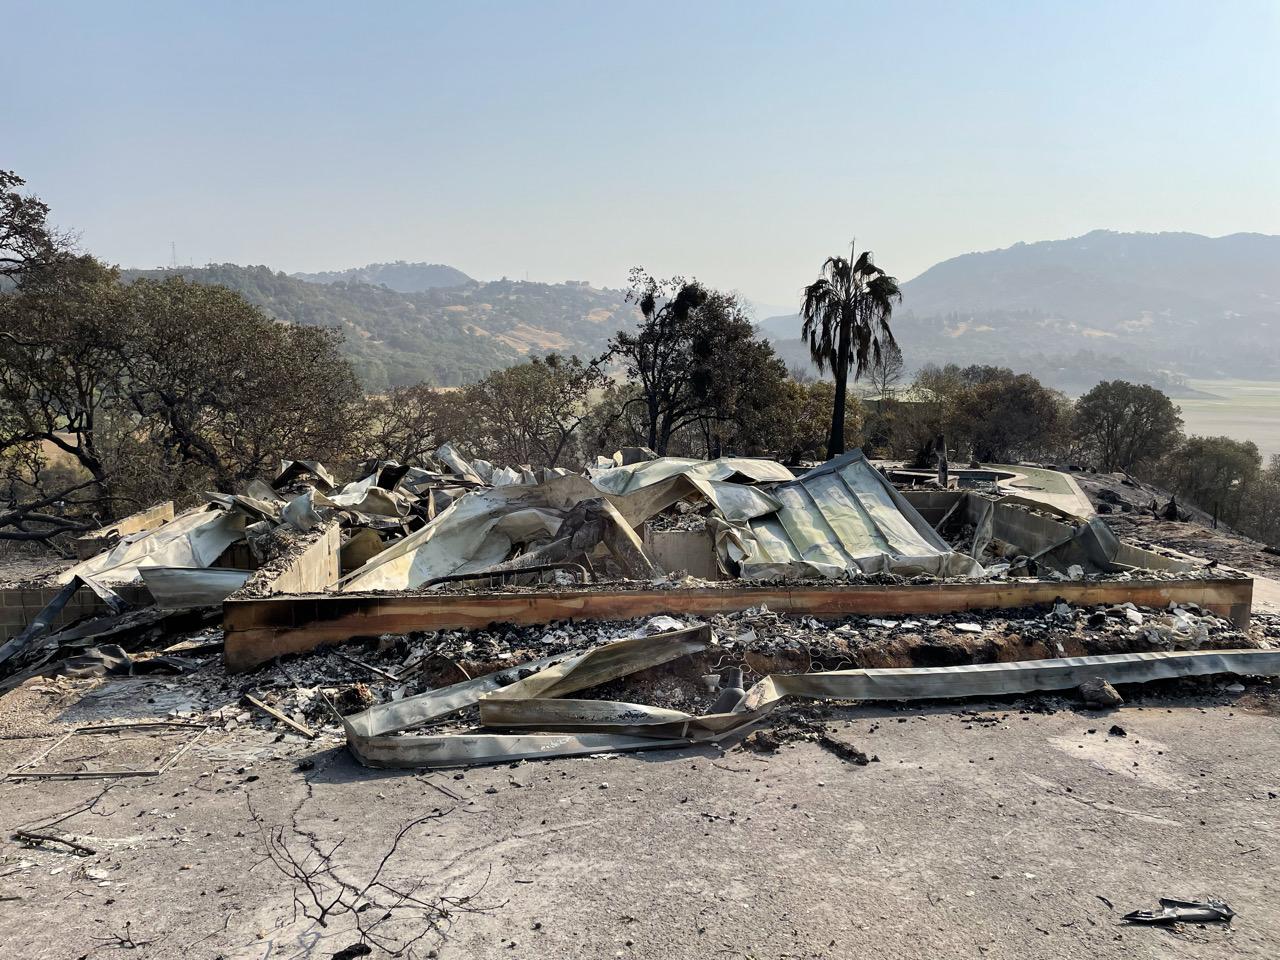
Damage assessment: destroyed